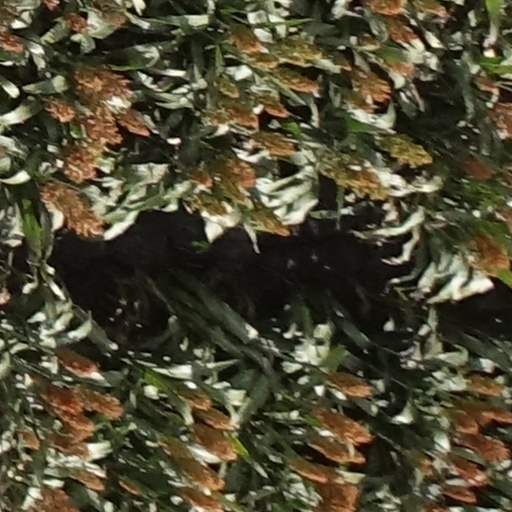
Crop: sorghum